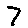
Label: 7